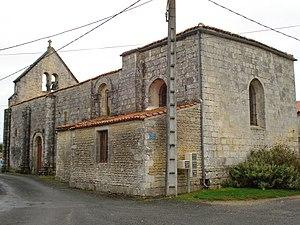
L'église de Paillé (Charente-Maritime)
Paillé est une commune du Sud-Ouest de la France située dans le département de la Charente-Maritime.
Les églises de la Charente-Maritime présentent une grande diversité, d'une commune à une autre, et se distinguent par des styles et des périodes de construction différentes. De nombreux édifices témoignent cependant de l'épanouissement, aux XIᵉ et XIIᵉ siècles d'une forme d'art roman spécifique, appelée art roman saintongeais, caractérisée par une simplicité des formes et un décor sculpté, souvent très riche.